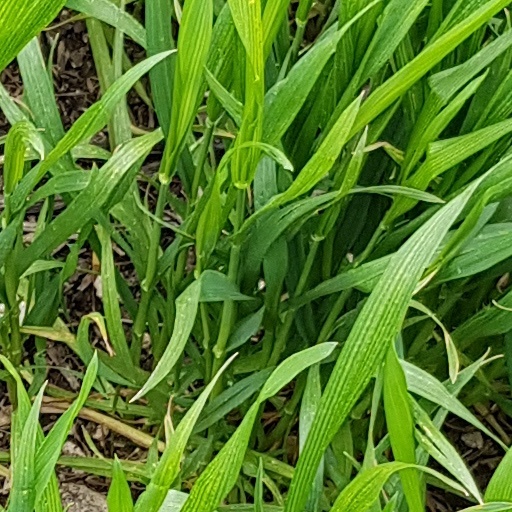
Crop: wheat